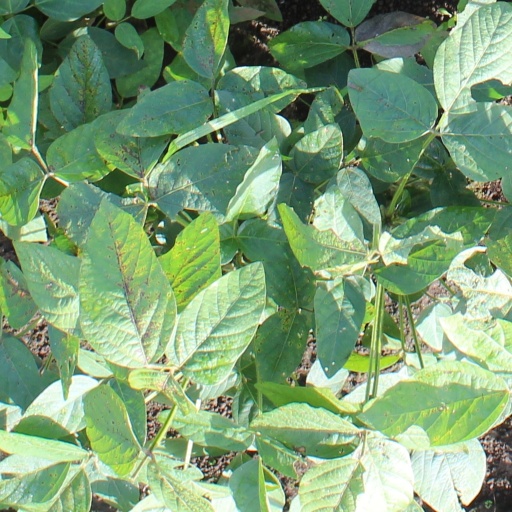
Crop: soybean